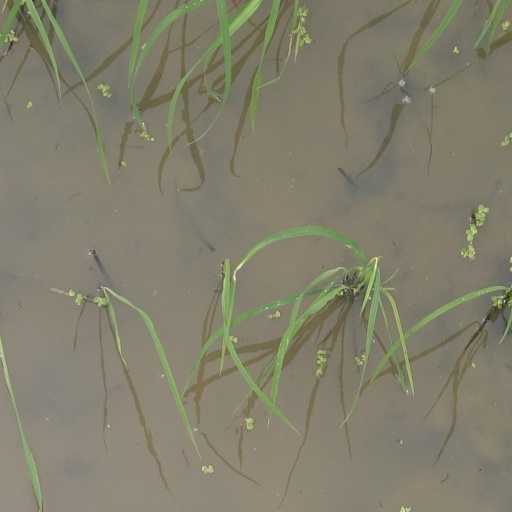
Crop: rice